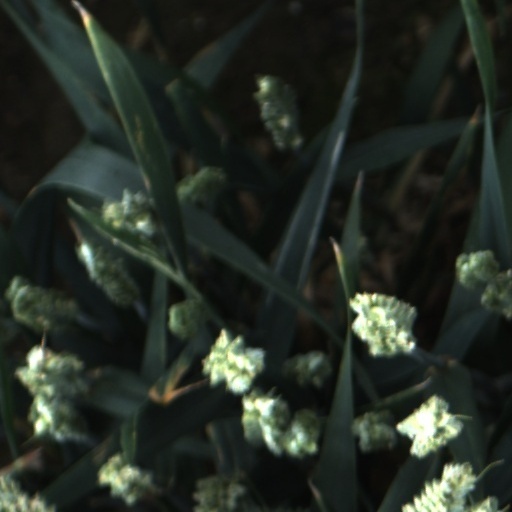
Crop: wheat